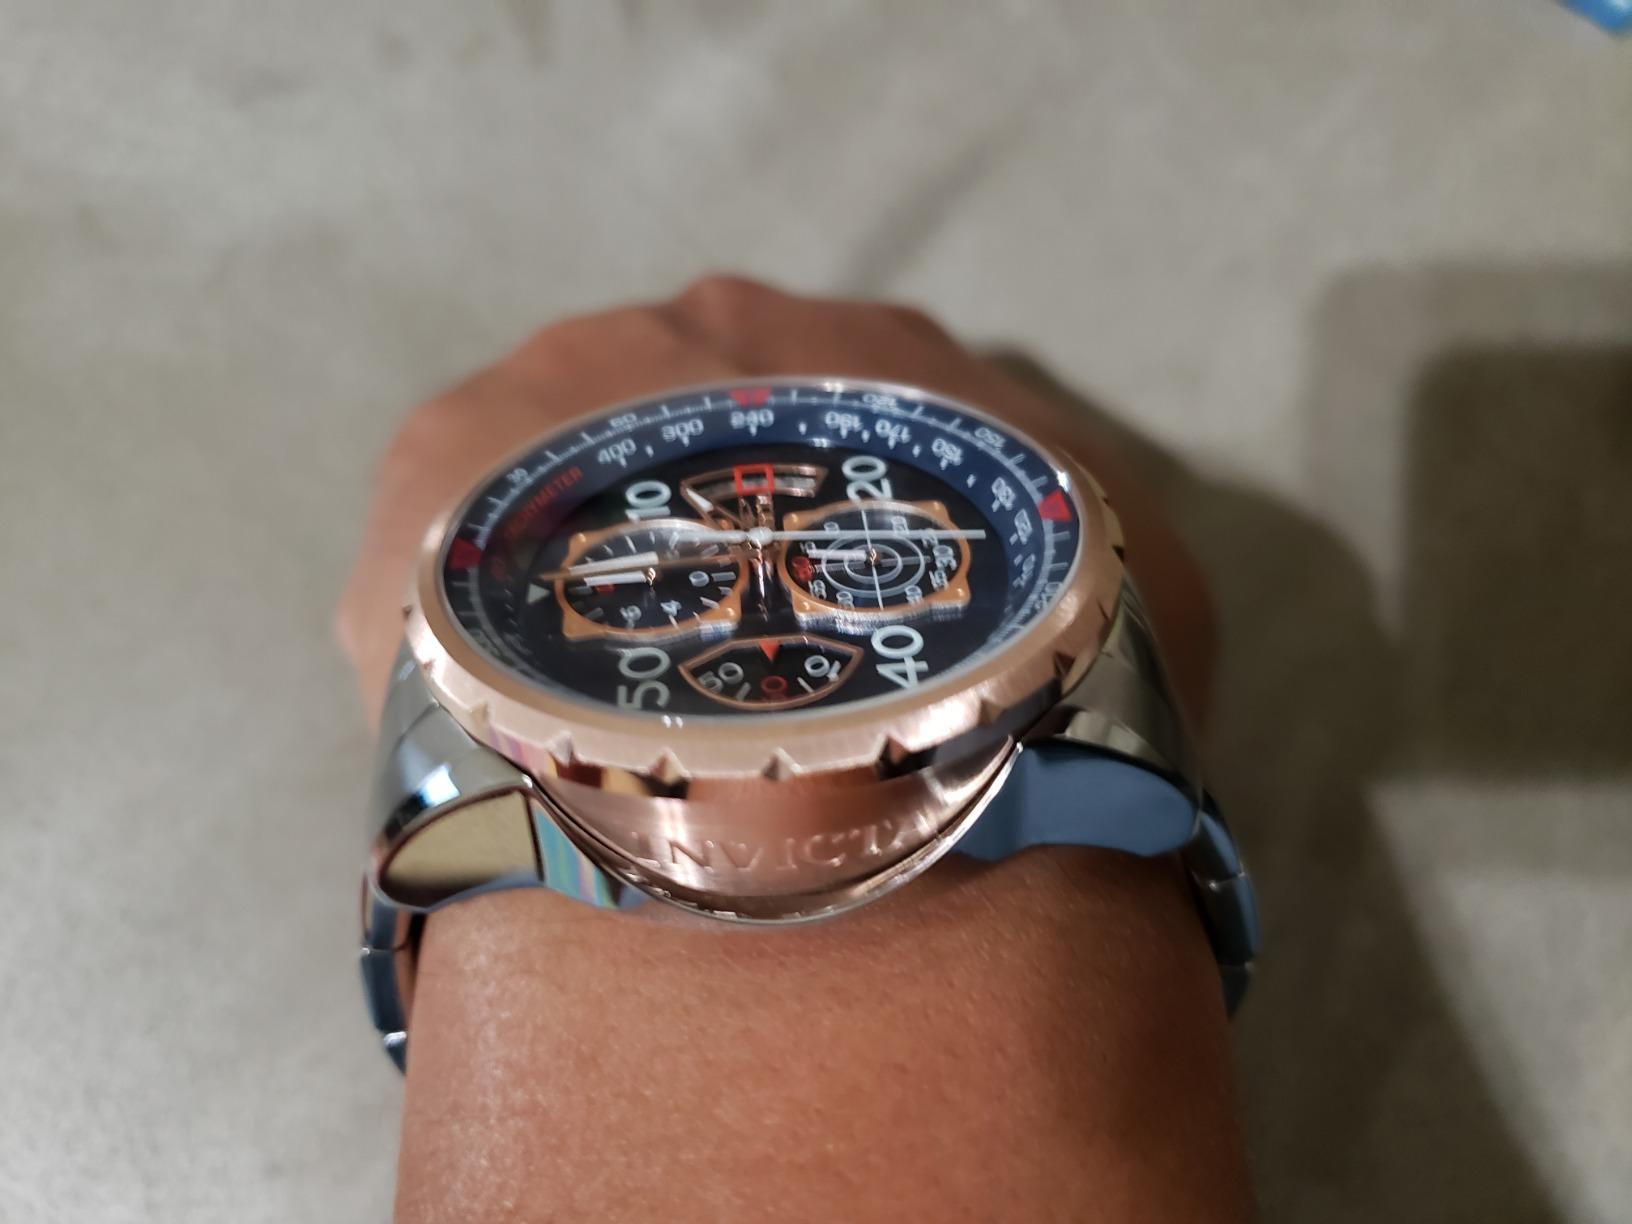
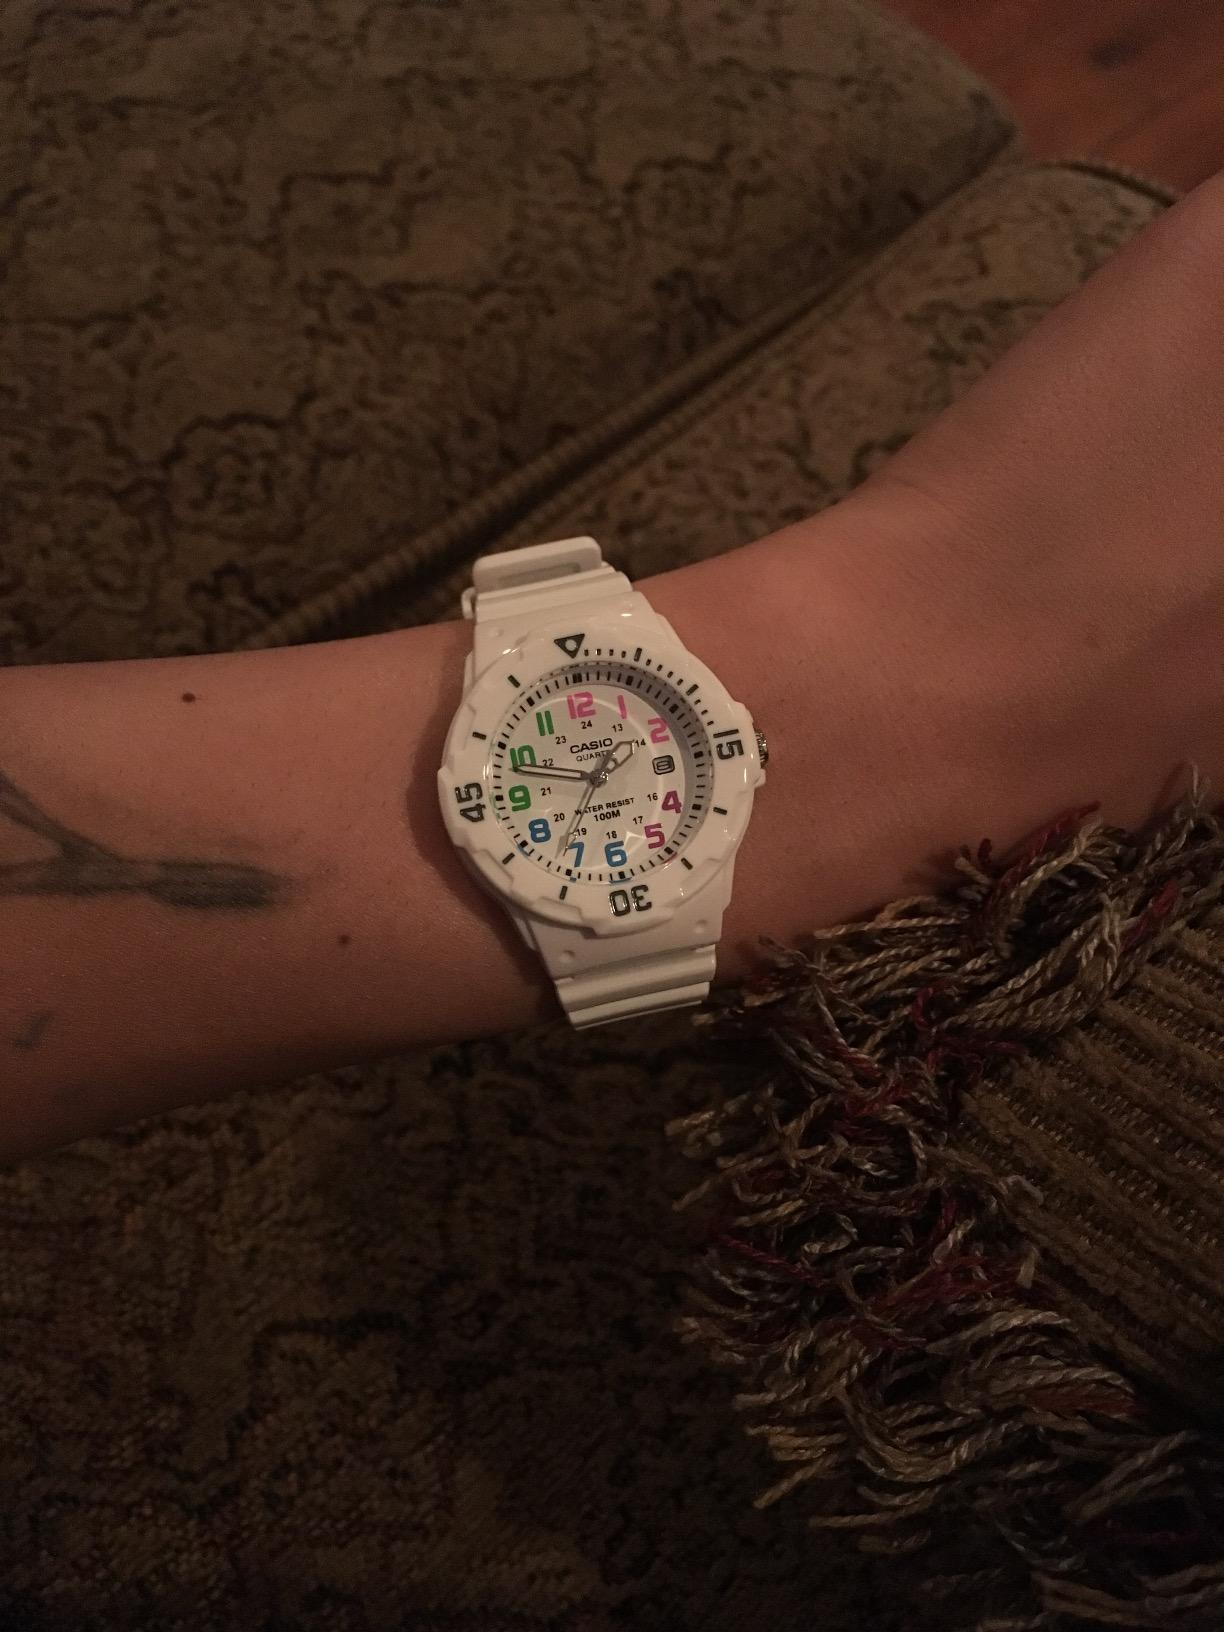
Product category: accessories_watch
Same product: no